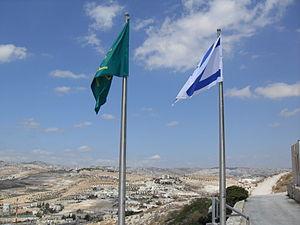
Israël - Drapeaux sur l'Hérodion - le drapeau vert à gauche représente une tête de Bouquetin de Nubie et un arbre qui est l'emblème de l'Autorité des Parcs Nationaux et Réserves Naturelles d'Israël. עברית: דְגָלִים עַל־הַר הוֹרְדוֹס (הֵרוֹדְיוֹן) דֶּגֶל־יִשְׂרָאֵל וְדֶּגֶל־רָשׁוּת־הַטֶבַע וְהַגַּנִים"
L’Hérodion est une colline artificiellement exhaussée, haute de 91 mètres, en forme de cône tronqué. Elle ressemble à un volcan, ou à un sein de femme selon Flavius Josèphe. Elle se situe à 6,4 km au sud-est de Bethléem et à 758 mètres d'altitude. Elle abrite les ruines d'un palais fortifié construit par le roi Hérode Iᵉʳ le Grand. L'intérieur de la colline est creusé de multiples citernes, reliées entre elles par un labyrinthe de passages souterrains. L'équipe d'archéologues chargée de la fouille du site a annoncé y avoir retrouvé le tombeau du roi Hérode. Le site de l'Hérodion est classé Parc National et dépend de la Direction de la Nature et des Parcs.